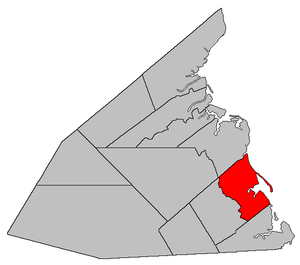
La paroisse de Wellington est à la fois une paroisse civile et un district de services locaux canadien du comté de Kent, située au nord du Nouveau-Brunswick. Elle consiste en la banlieue et la campagne proche de la ville de Bouctouche. Elle inclut les autorités taxatrices de Baie-de-Bouctouche, Desroches, Pointe-Dixon, Saint-Grégoire et Wellington.